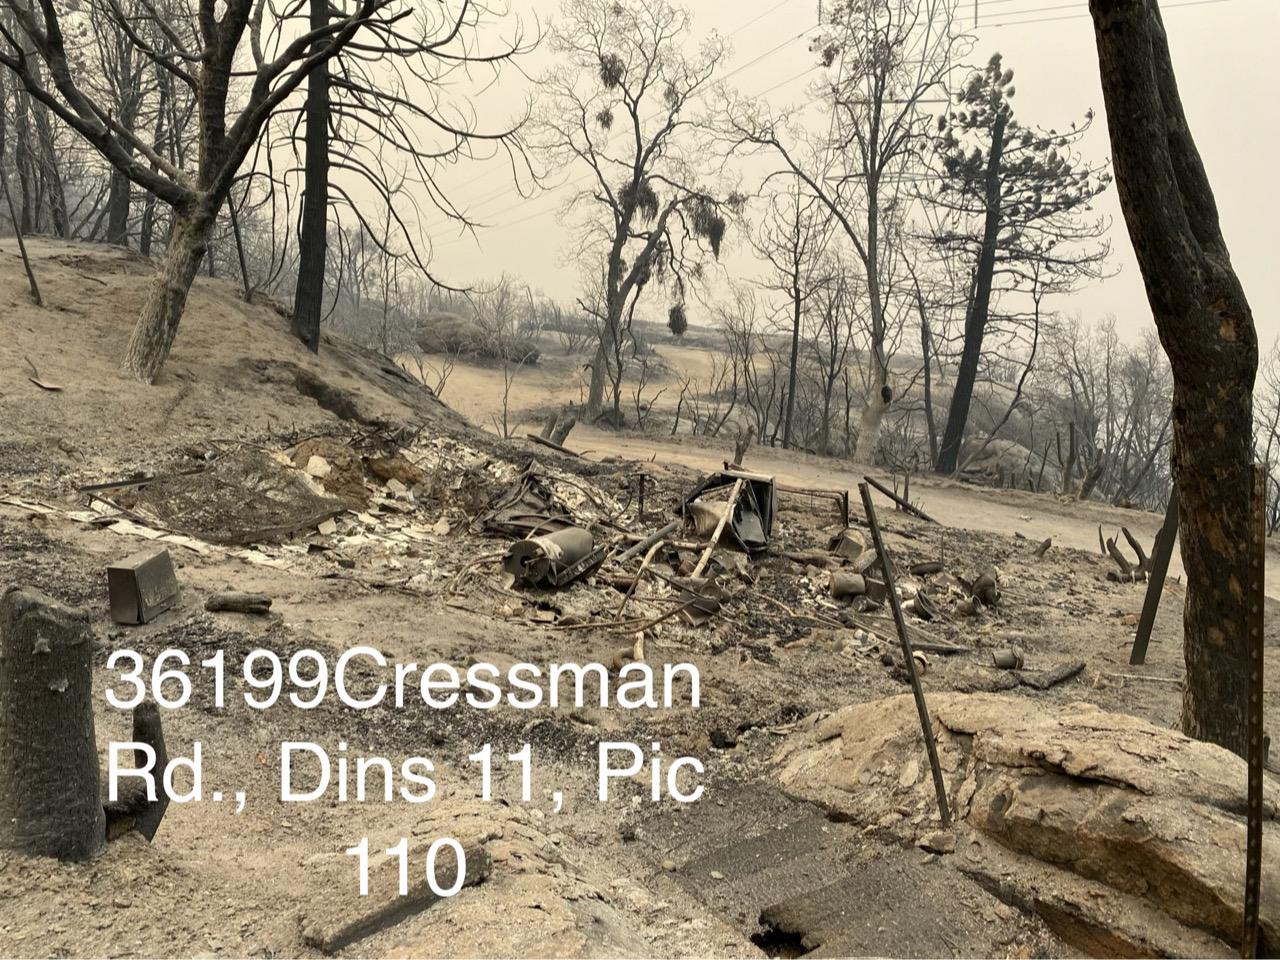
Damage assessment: destroyed